Engal Thanga Raja

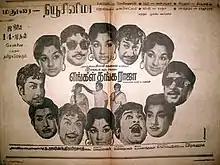
Theatrical release poster

Engal Thanga Raja is a 1973 Indian Tamil-language film, directed and produced by V. B. Rajendra Prasad. The film stars Sivaji Ganesan, Manjula, and Sowcar Janaki. It is a remake of the 1972 Telugu film "Manavudu Danavudu", and loosely adapts the 1886 novel "Strange Case of Dr Jekyll and Mr Hyde" by Robert Louis Stevenson.